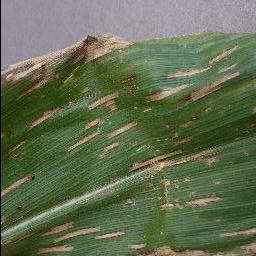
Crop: corn
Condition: (maize)_cercospora_spot_gray_spot